Harding and Miller Music Company

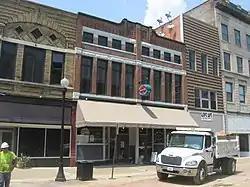
Harding and Miller Music Company, July 2011

Harding and Miller Music Company is a historic commercial building located in downtown Evansville, Indiana. It was built in 1891, and is a -story, style brick building with limestone detailing. It features a decorative parapet.